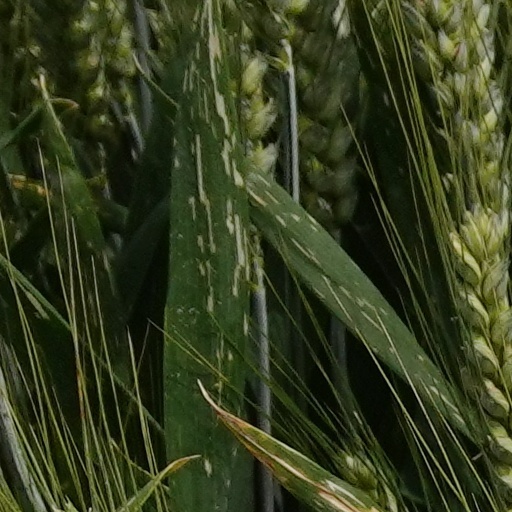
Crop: wheat